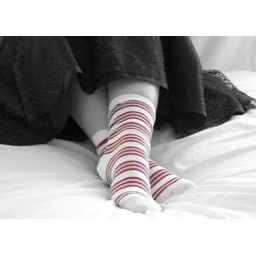
Black vintage party dress... and my red stripey wedding socks that I wore under my wedding dress with red converse sneakers.. :)